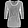
Label: T - shirt / top